Plantae Delavayanae

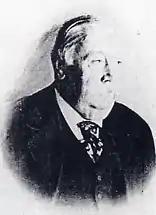
Adrien René Franchet, author

Plantae Delavayanae: Plants from China collected in Yunnan by Father Delavay. is a book by Adrien René Franchet and Père Jean Marie Delavay, with Franchet describing and establishing the taxonomy for flora found by Delavay in Yunnan.